Fashion week

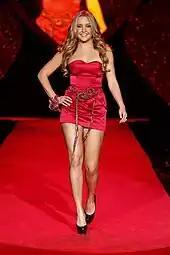
Amanda Bynes at New York Fashion Week, 2009

Although there are many notable fashion weeks around the world, only four are known as the "Big Four": in chronological order, New York, London, Milan, and Paris. Paris began holding couture shows in 1945, Milan Fashion Week was founded by the Italian Chamber of Commerce in 1958, Paris Fashion Week was further organized in 1973 under the French Fashion Federation, and London Fashion Week was founded by the British Fashion Council in 1984. Although these key organizations still organize the main shows, there are independent events and producers in all cities, as well. Other notable fashion weeks are held in Copenhagen, Berlin, Madrid, São Paulo, Shanghai, and Tokyo.